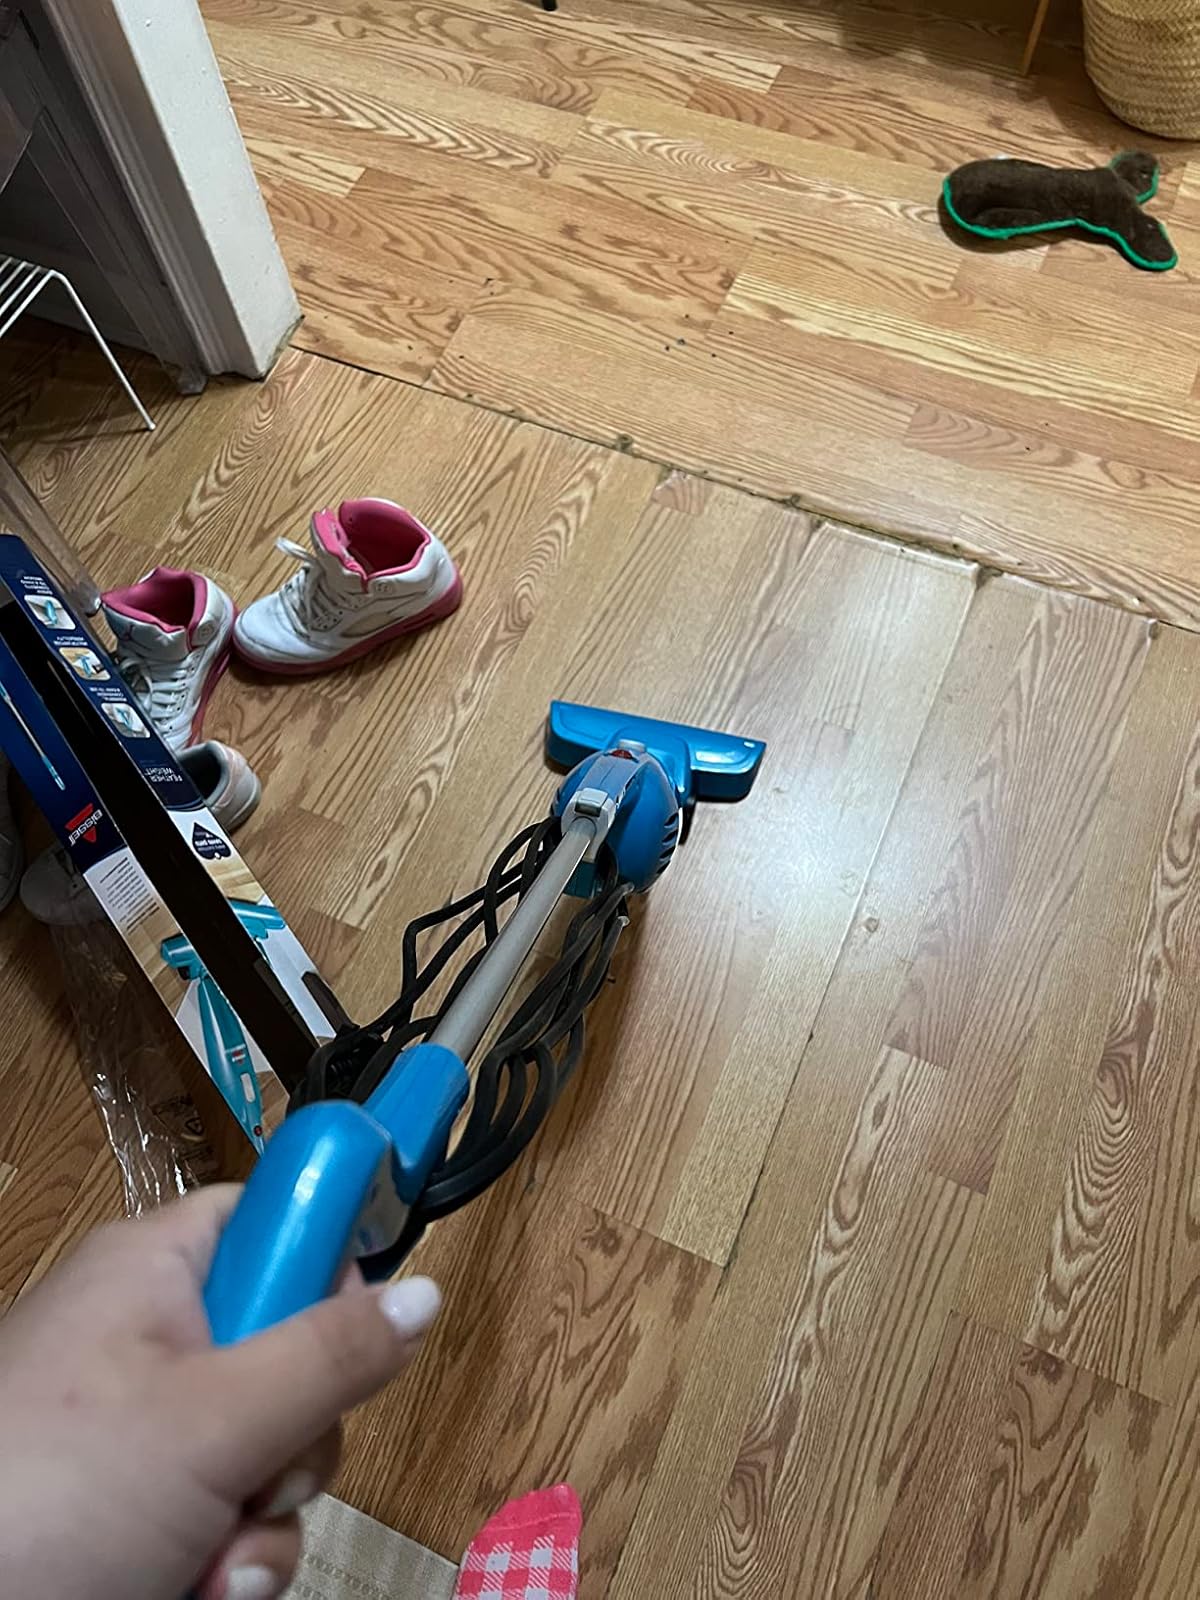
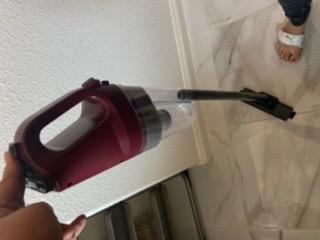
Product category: items_vacuum
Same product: no